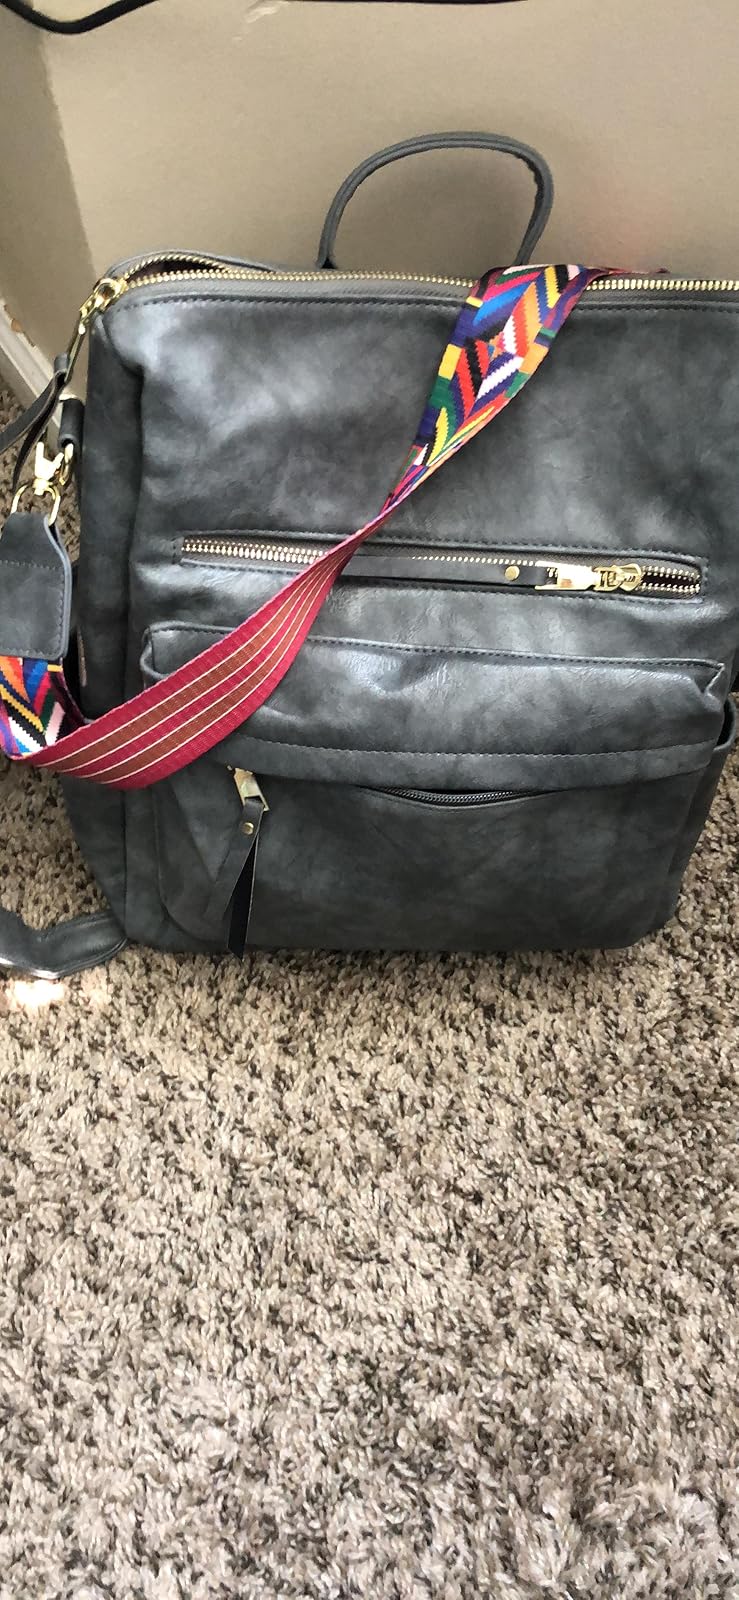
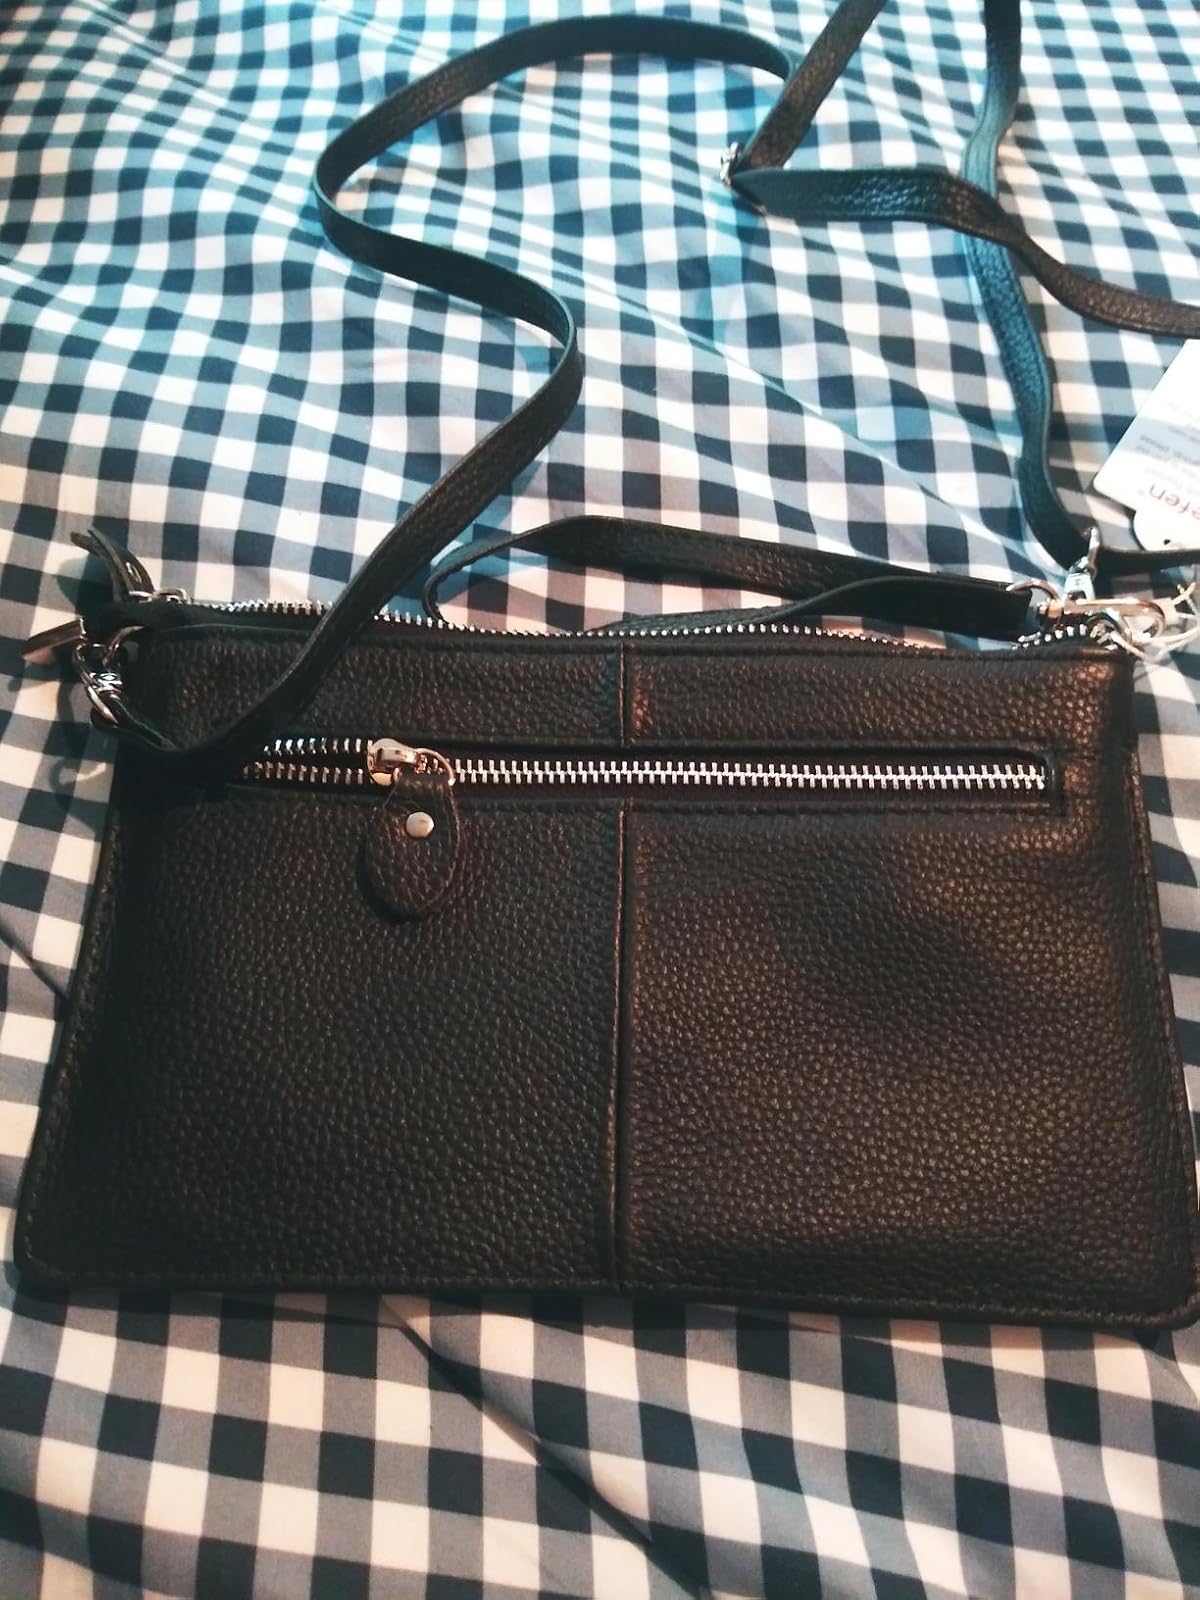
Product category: accessories_handbag
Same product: no